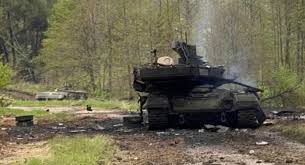
Label: T-90